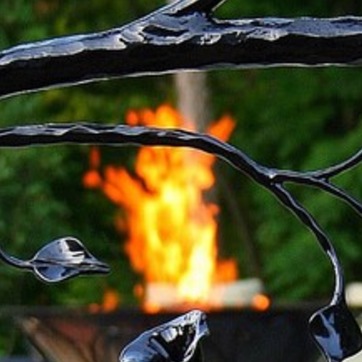
Material: other